Shannon capacity of a graph

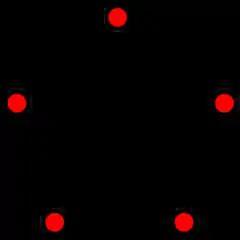
A five-vertex cycle, modeling a set of five values that can be transmitted across a noisy communications channel and the pairs of values that can be confused with each other

The Shannon capacity models the amount of information that can be transmitted across a noisy communication channel in which certain signal values can be confused with each other. In this application, the confusion graph or confusability graph describes the pairs of values that can be confused. For instance, suppose that a communications channel has five discrete signal values, any one of which can be transmitted in a single time step. These values may be modeled mathematically as the five numbers 0, 1, 2, 3, or 4 in modular arithmetic modulo 5. However, suppose that when a value formula_1 is sent across the channel, the value that is received is formula_2 (mod 5) where formula_3 represents the noise on the channel and may be any real number in the open interval from −1 to 1. Thus, if the recipient receives a value such as 3.6, it is impossible to determine whether it was originally transmitted as a 3 or as a 4; the two values 3 and 4 can be confused with each other. This situation can be modeled by a graph, a cycle formula_4 of length 5, in which the vertices correspond to the five values that can be transmitted and the edges of the graph represent values that can be confused with each other.